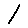
Label: 1